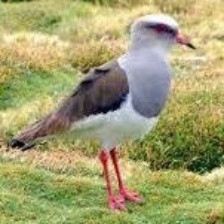
Species: ANDEAN LAPWING
Scientific name: VANELLUS RESPLENDENS